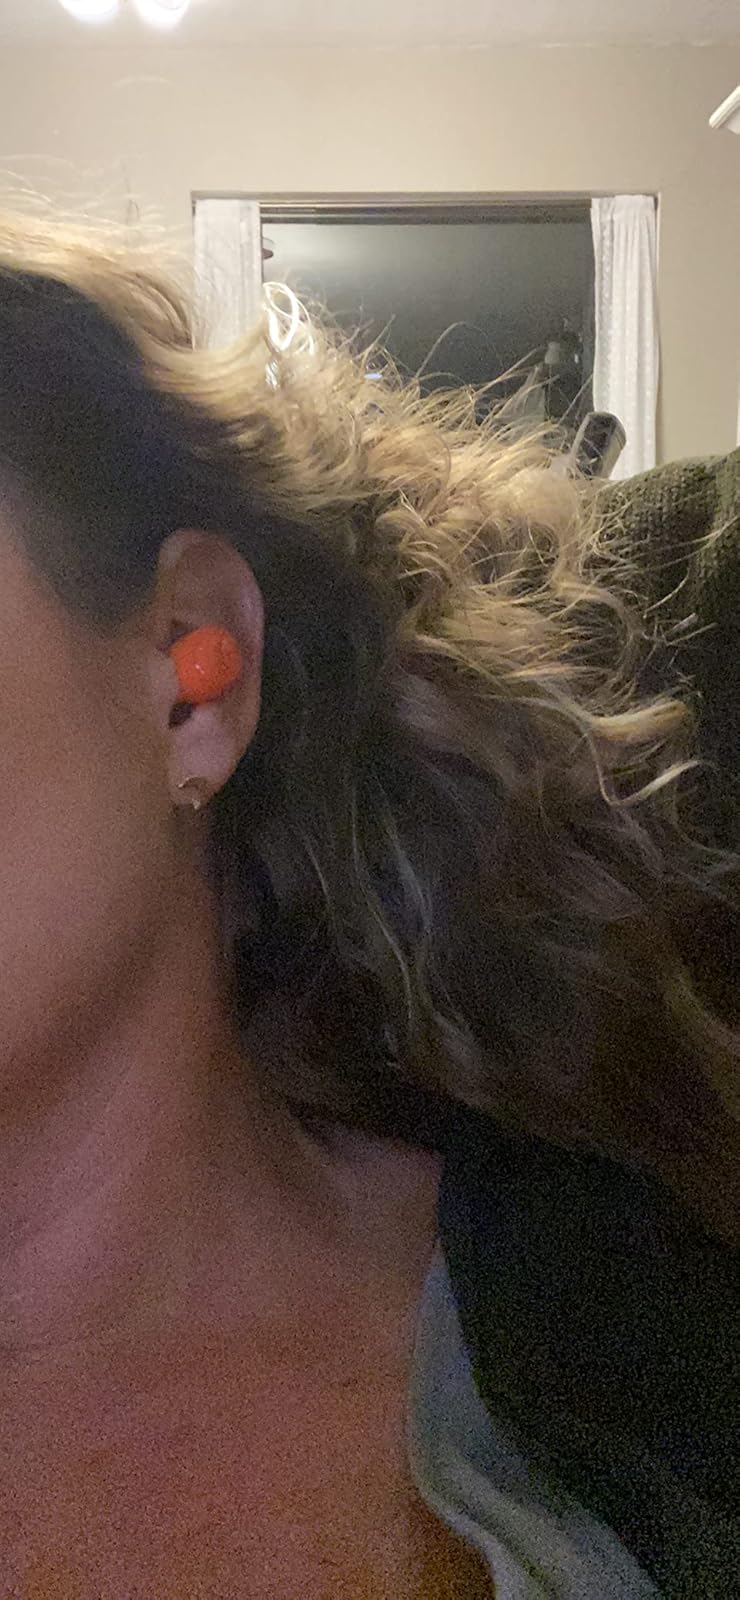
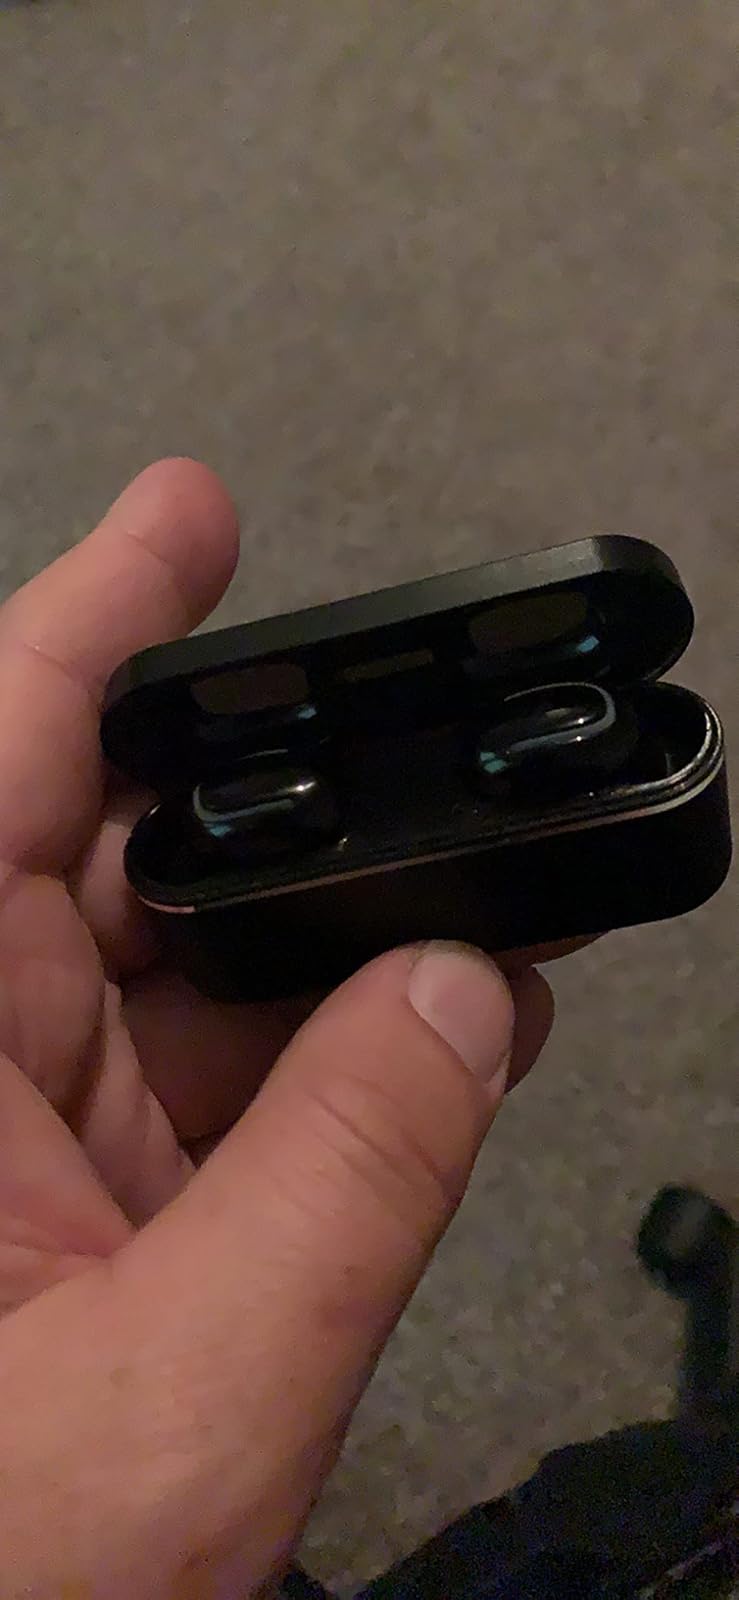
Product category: earbuds
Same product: no